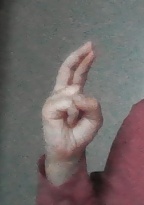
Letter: zay